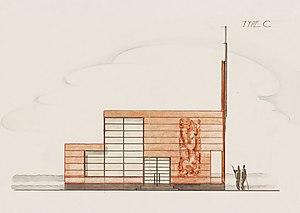
projet architecture
René Crevel est un décorateur, architecte et peintre français né le 23 février 1892 à Rouen et mort le 2 décembre 1971 à Villeneuve-Loubet.